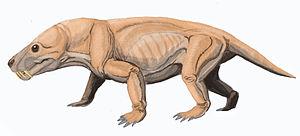
Moschorhinus est un genre éteint de grand thérocephales de la famille également éteinte des Akidnognathidae ayant vécu au Permien supérieur dans ce qui aujourd'hui l'Afrique du Sud et dont la seule espèce connue, M. kitchingi a été décrite par Robert Broom en 1920.
Les Euthérocephales forment un infra-ordre éteint de thérapsides thérocephales scylacosauriens.